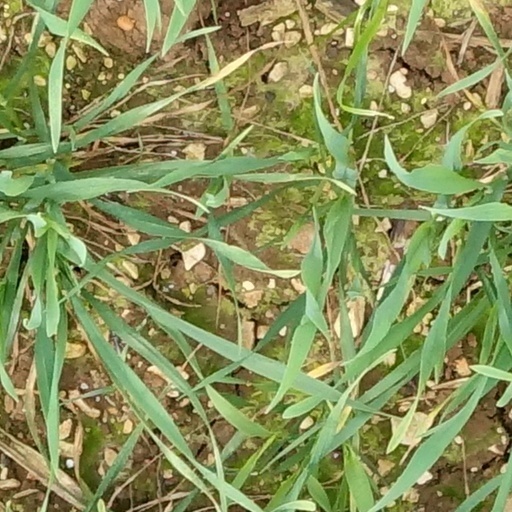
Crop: wheat